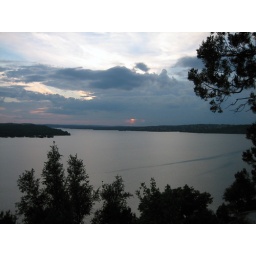
This photo was taken in June, however the lake was closed due to flooding. The air was still and the water was still.